Luis Soares

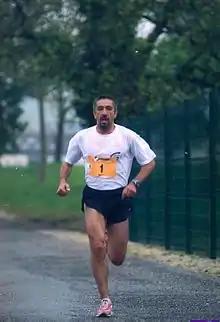
Luis Soares

Luis Soares (24 March 1964 – 13 November 2024) was a Portuguese-French long-distance runner. Born in Nazaré, he started to run for his birth country, before settling in France in 1986 and being naturalized French in 1989.